Raphina

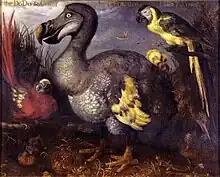
Famous depiction of a dodo with a lesser Antillean macaw (left), Martinique macaw (right), and red rail (bottom)

As no complete dodo specimens exist, its external appearance, such as plumage and colouration, is hard to determine. Illustrations and written accounts of encounters with the dodo between its discovery and its extinction (1598–1662) are the primary evidence for its external appearance. According to most representations, the dodo had greyish or brownish plumage, with lighter primary feathers and a tuft of curly light feathers high on its rear end. The head was grey and naked, the beak green, black and yellow, and the legs were stout and yellowish, with black claws. Subfossil remains and remnants of the birds that were brought to Europe in the 17th century show that they were very large birds, tall, and possibly weighing up to . The higher weights have been attributed to birds in captivity; weights in the wild were estimated to have been in the range . A later estimate gives an average weight as low as . This has been questioned, and there is still some controversy. It has been suggested that the weight depended on the season, and that individuals were fat during cool seasons, but less so during hot. The bird was sexually dimorphic: males were larger and had proportionally longer beaks. The beak was up to in length and had a hooked point. A study of the few remaining feathers on the Oxford specimen head showed that they were pennaceous (vaned feathers with barbs and quills) rather than plumaceous (downy) and most similar to those of other pigeons.